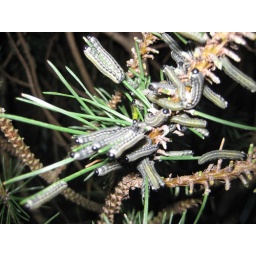
This is the small pine tree out in front and it is being devoured by evil caterpillars.